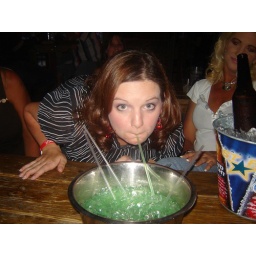
Vodka in a dog bowl best idea award